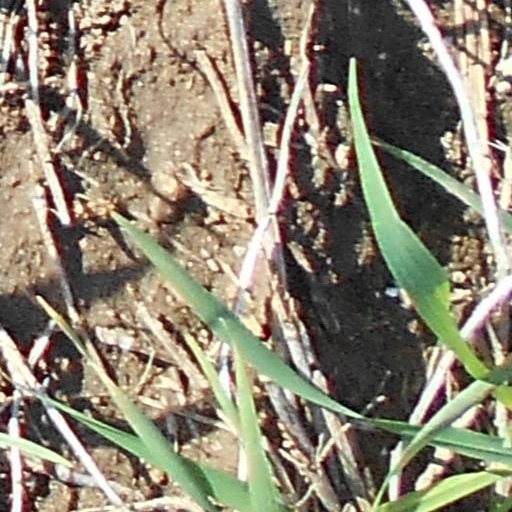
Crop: wheat